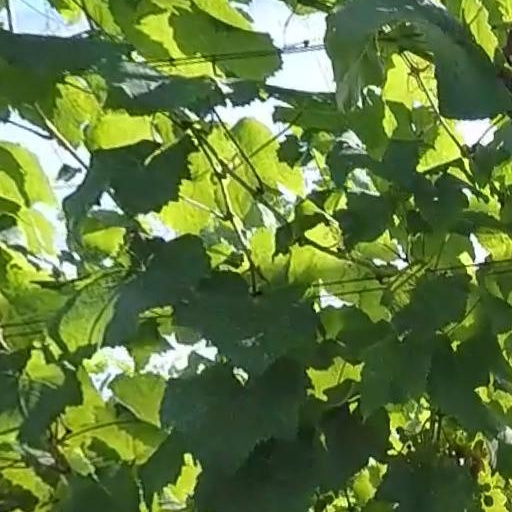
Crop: grape